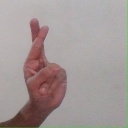
अक्षर: र